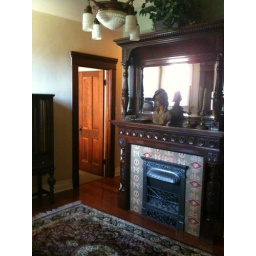
Most of the doors were salvaged from Freeway Salvage in Los Angeles on a very hot and dirty day.